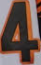
Number: 4